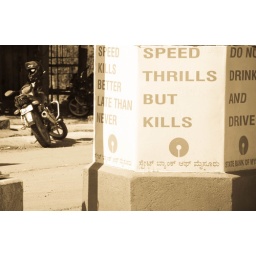
Best road signs in the world ... not sure that anyone bothers to read them though.